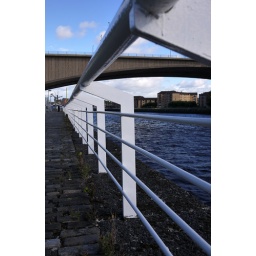
Railings by the river look as if they should be on a ship - how appropriate!